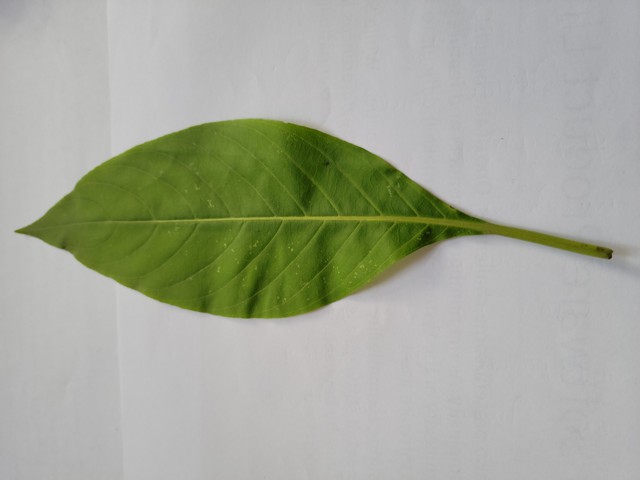
Plant: basok